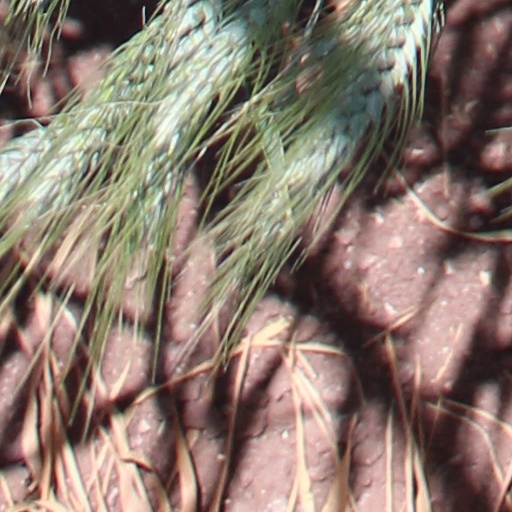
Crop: wheat